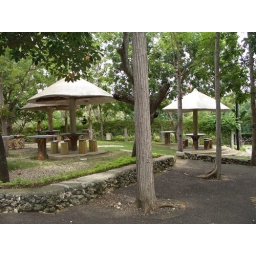
This is a very raw shot, I could not edit the lady in yellow to clear the background.